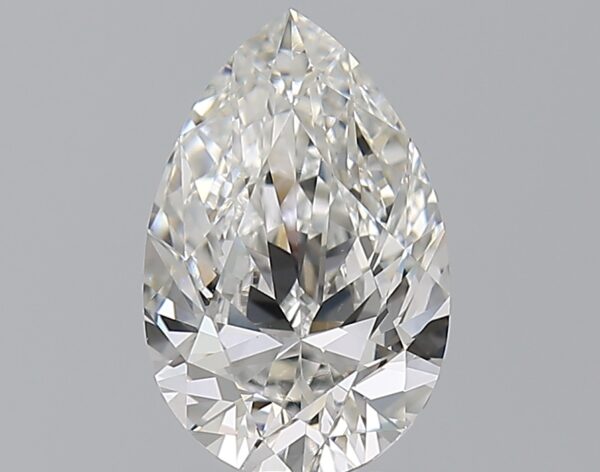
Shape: pear
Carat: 2
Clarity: VS1
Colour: G
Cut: EX
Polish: EX
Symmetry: VG
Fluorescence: N
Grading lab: GIA
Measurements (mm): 10.64 x 6.94 x 4.28